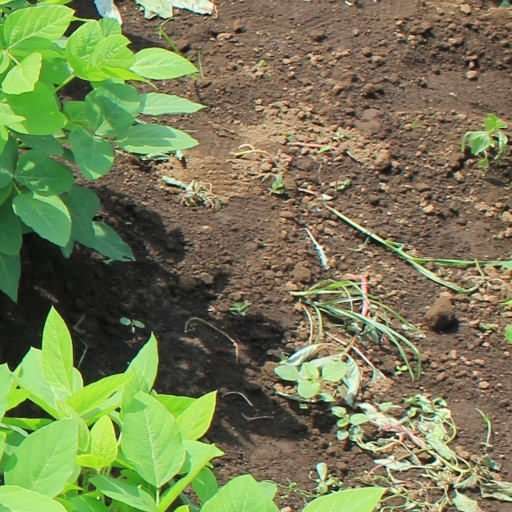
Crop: soybean